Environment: real
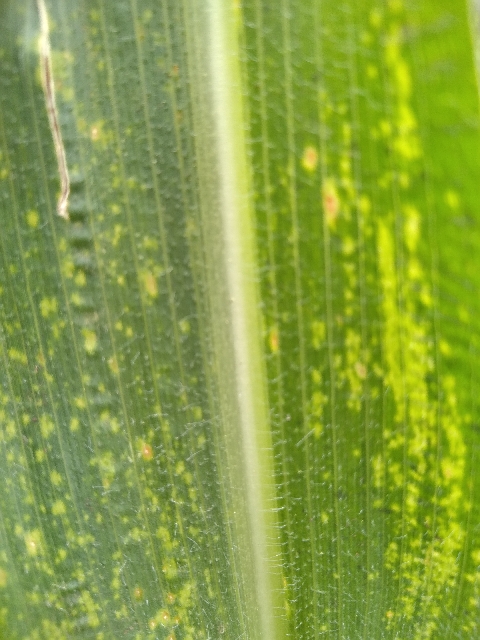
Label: lethal_necrosis